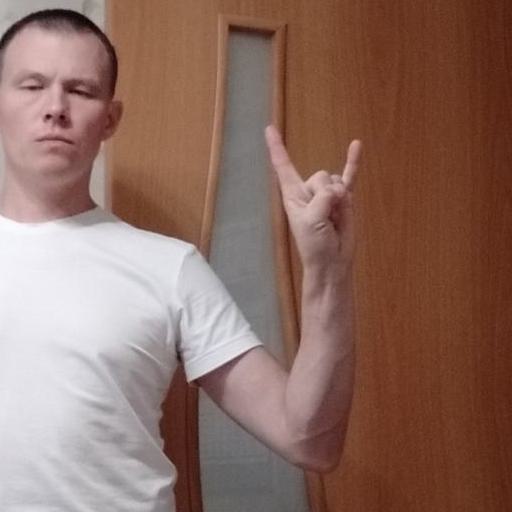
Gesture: rock